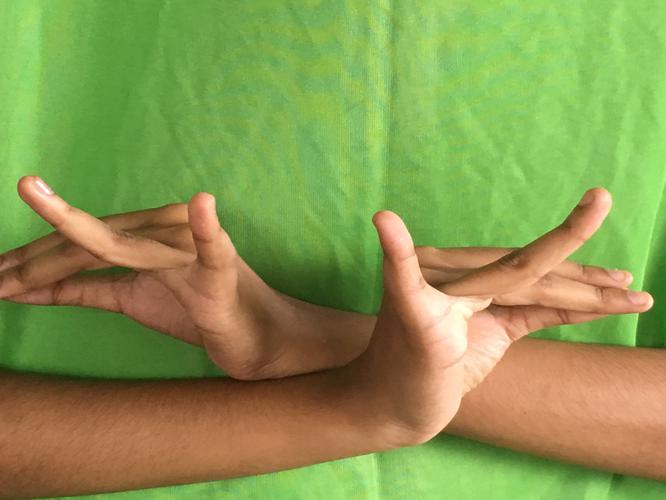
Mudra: Katakavardhana
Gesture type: double_hand